Satellite galaxy

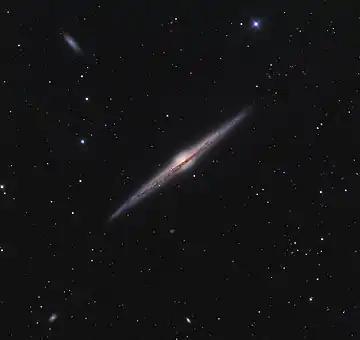

In 1978, pioneering work involving the measurement of the colors of merger remnants by the astronomers Beatrice Tinsley and Richard Larson gave rise to the notion that mergers enhance star formation. Their observations showed that an anomalous blue color was associated with the merger remnants. Prior to this discovery, astronomers had already classified stars (see stellar classifications) and it was known that young, massive stars were bluer due to their light radiating at shorter wavelengths. Furthermore, it was also known that these stars live short lives due to their rapid consumption of fuel to remain in hydrostatic equilibrium. Therefore, the observation that merger remnants were associated with large populations of young, massive stars suggested that mergers induced rapid star formation (see starburst galaxy). Since this discovery was made, various observations have verified that mergers do indeed induce vigorous star formation. Despite major mergers being far more effective at driving star formation than minor mergers, it is known that minor mergers are significantly more common than major mergers so the cumulative effect of minor mergers over cosmic time is postulated to also contribute heavily to burst of star formation.